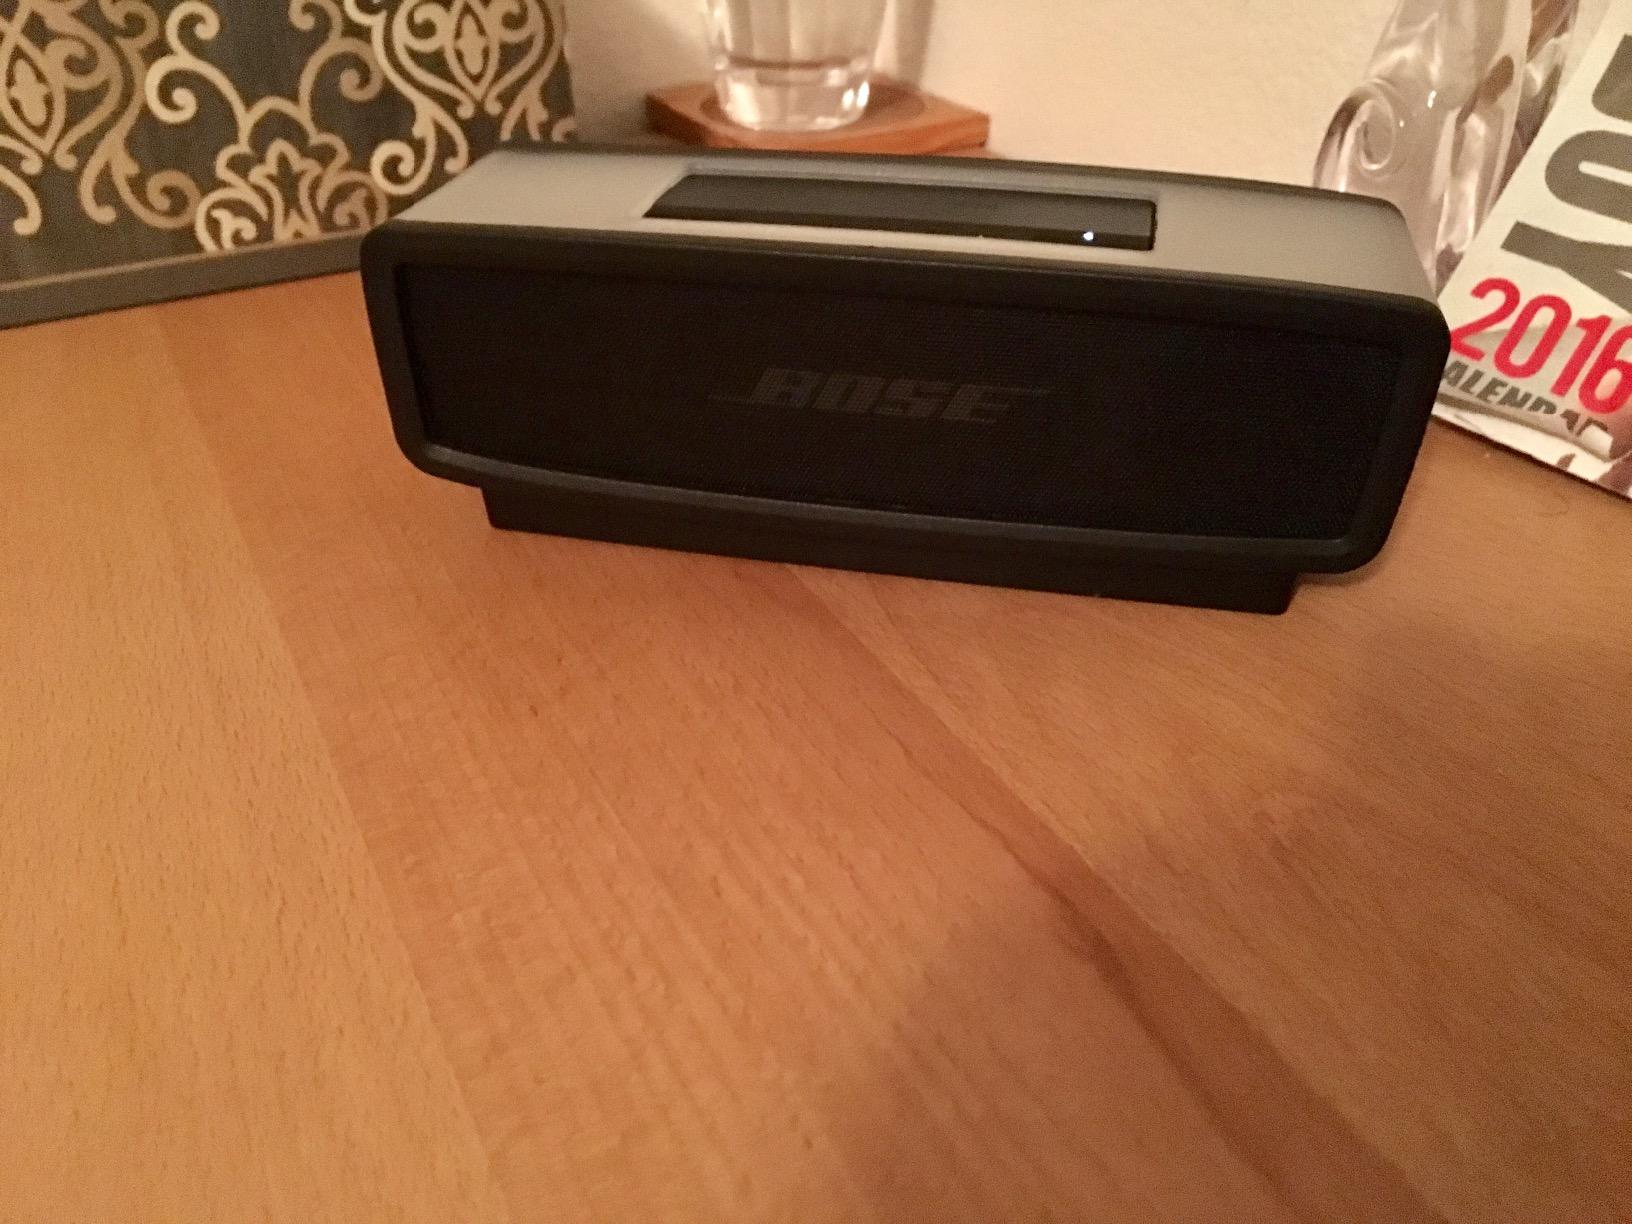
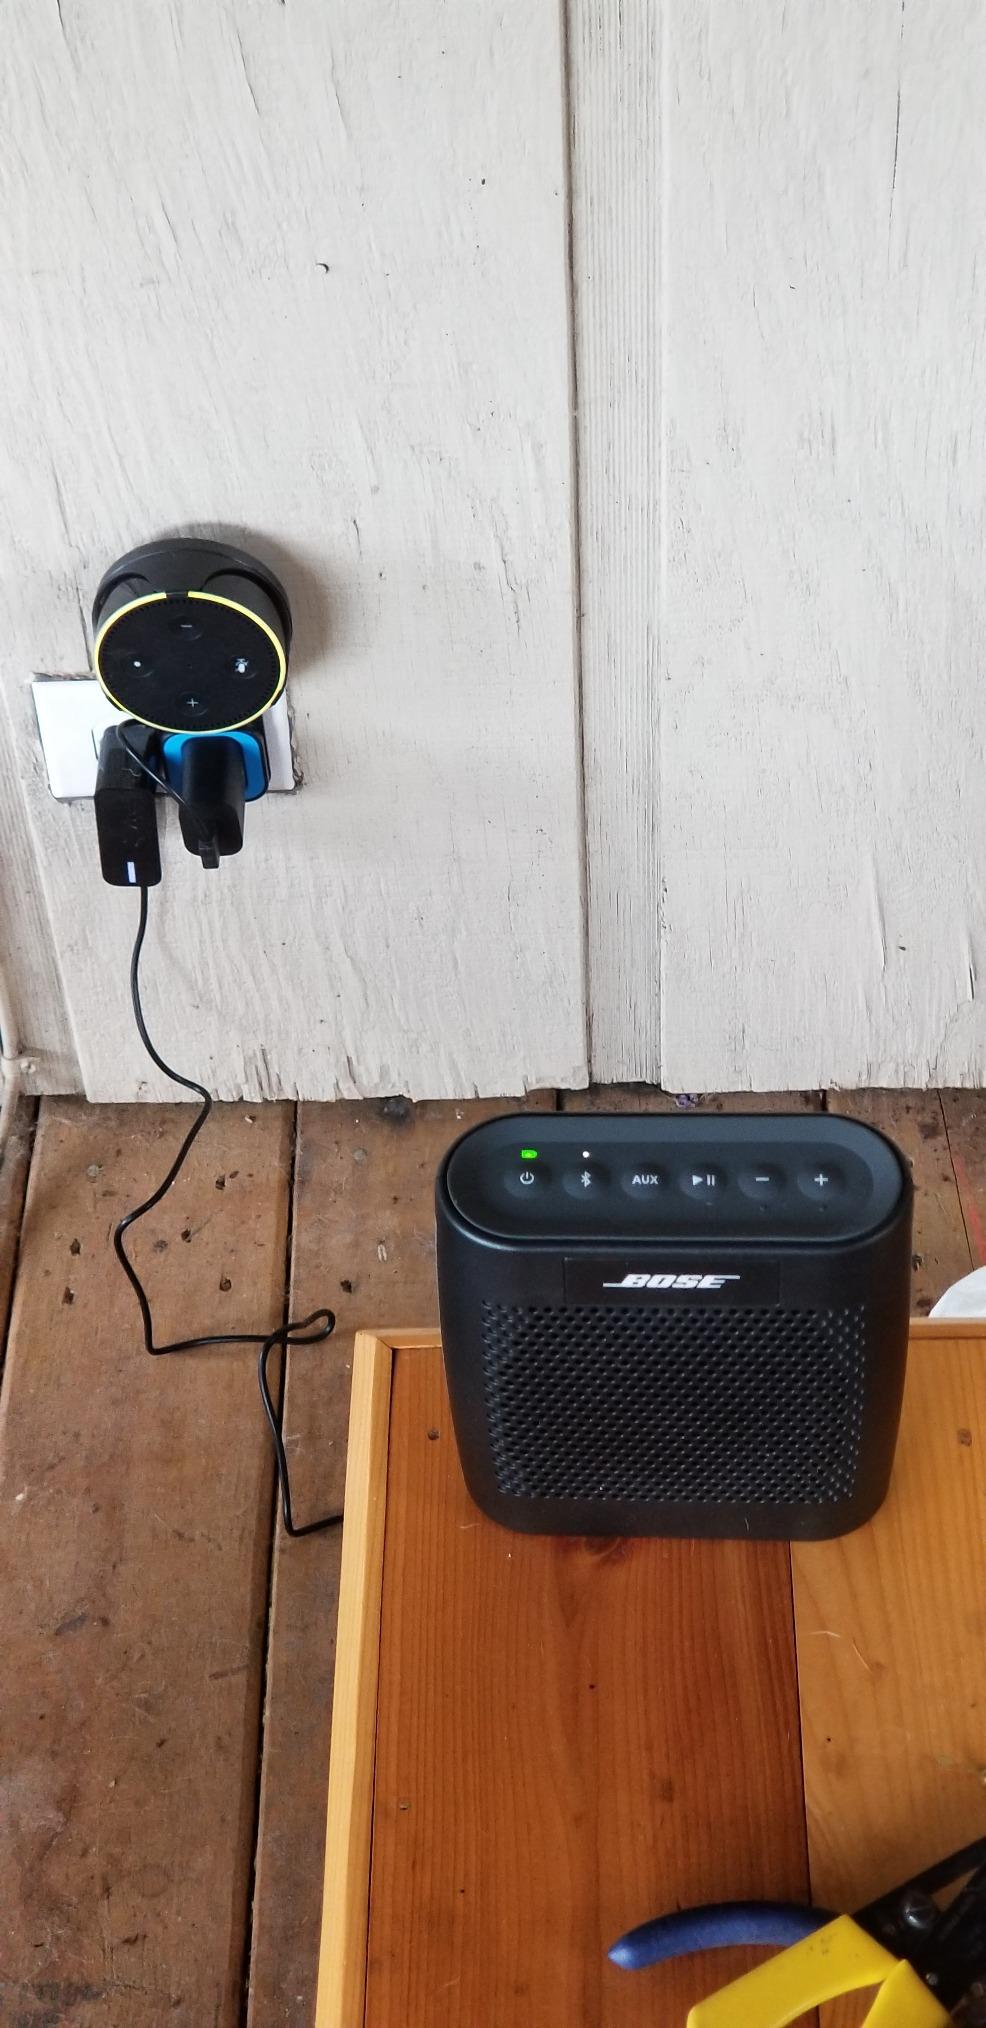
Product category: speaker
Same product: no